Rhodes

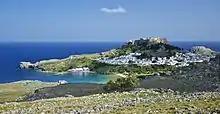
General view of the village of Lindos, with the acropolis and beaches, island of Rhodes, Greece

Rhodes is the largest of the Dodecanese islands of Greece and is their historical capital; it is the ninth largest island in the Mediterranean Sea. Administratively, the island forms a separate municipality within the Rhodes regional unit, which is part of the South Aegean administrative region. The principal town of the island and seat of the municipality is the city of Rhodes, which had 50,636 inhabitants in 2011. In 2022, the island had a population of 125,113 people. It is located northeast of Crete and southeast of Athens. Rhodes has several nicknames, such as "Island of the Sun" due to its patron sun god Helios, "The Pearl Island", and "The Island of the Knights", named after the Knights of Saint John of Jerusalem, who ruled the island from 1310 to 1522.